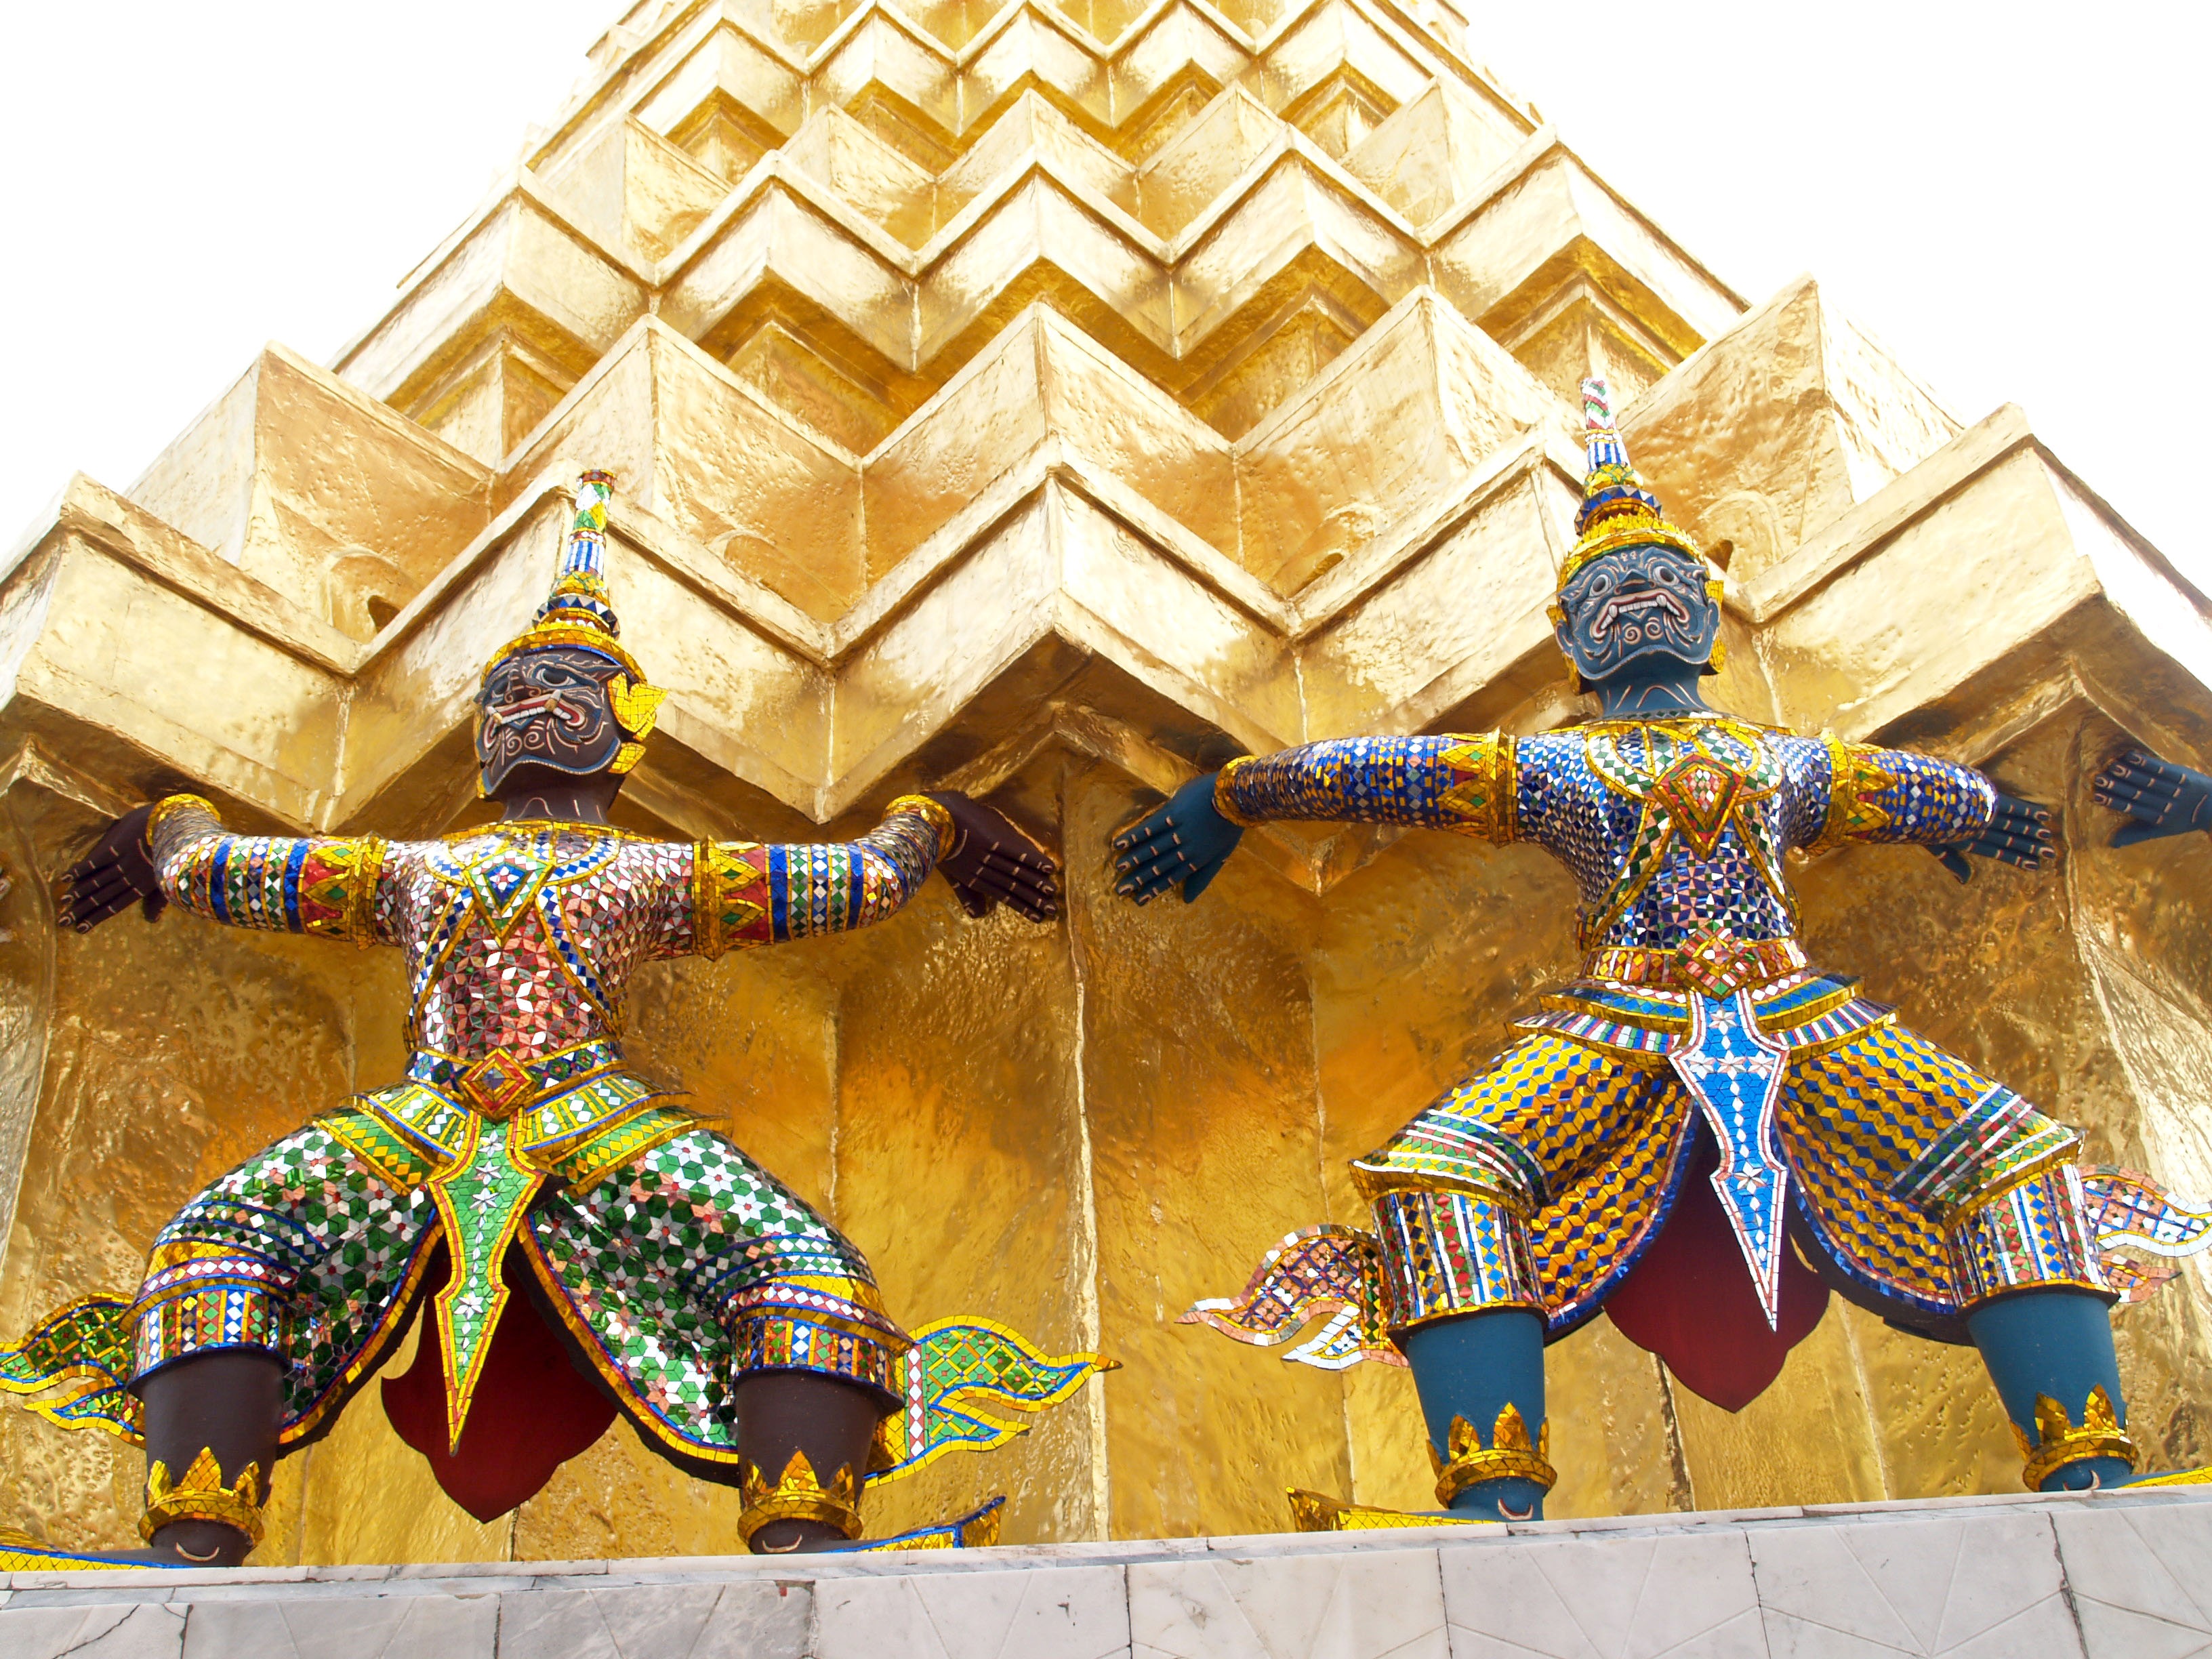
architecture, structure, roof, building, palace, old, city, urban, tourist, travel, decoration, golden, tower, buddhism, religion, asia, ancient, tile, exterior, historic, yellow, tourism, place of worship, thailand, majestic, pray, art, place, grand, gold, temple, ornate, monastery, buddha, culture, history, famous, heritage, kingdom, royal, bangkok, thai, traditional, vacations, pagoda, emerald, wat, siamese, east, spirituality, ethnicity